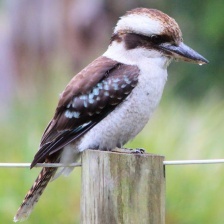
Species: KOOKABURRA
Scientific name: DACELO